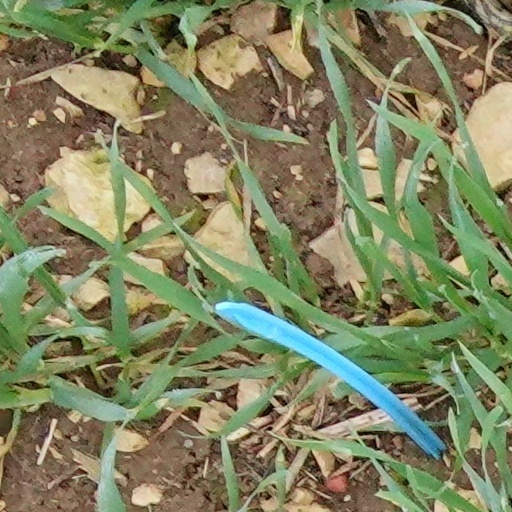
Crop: wheat